San Martino in Pensilis

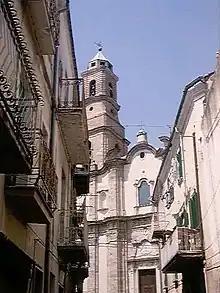
Church of St. Peter.

San Martino in Pensilis is a "comune" (municipality) in the Province of Campobasso in the Italian region Molise, located about northeast of Campobasso.The settlement was formerly inhabited by an Arbëreshë community, who have since assimilated.